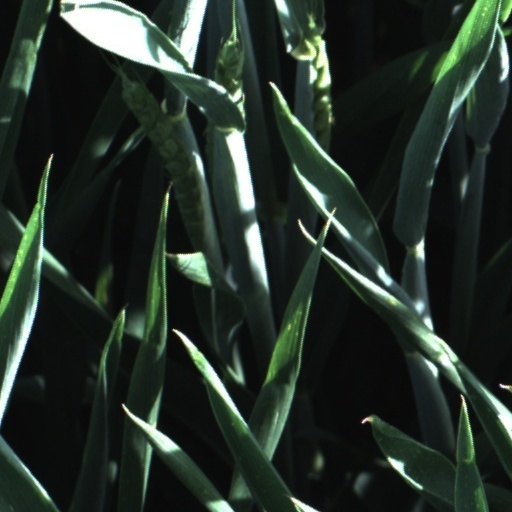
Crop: wheat